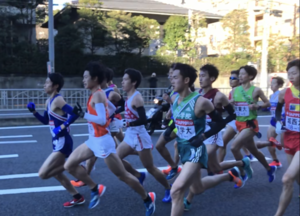
Course Hakone Ekiden 2017 Première section
Hakone Ekiden, appelé officiellement course ekiden aller-retour Tokyo-Hakone des universités, est l’une des courses universitaires ekiden les plus célèbres organisée entre Tokyo et Hakone au Japon le 2 et 3 janvier de chaque année. La course est diffusée sur Nippon Television.